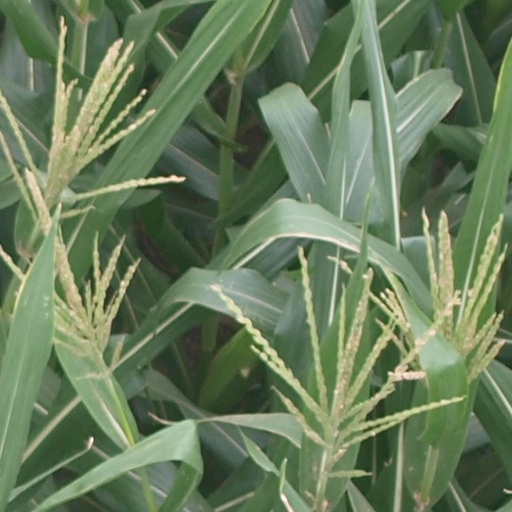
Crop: maize; corn